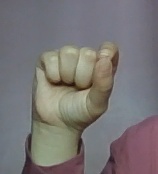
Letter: fa